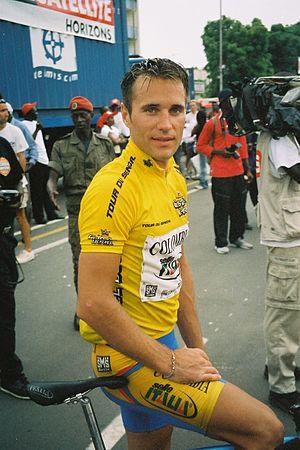
Andris Naudužs, vainqueur du Tour du Sénégal 2002
Andris Naudužs, né le 5 septembre 1975 à Dobele, est un coureur cycliste letton. Professionnel de 2000 à 2005, il a été champion de Lettonie sur route en 2003 et a remporté le Tour du Stausee à deux reprises. Il a également participe au Tour d'Italie en 2003 et 2004. Il y a obtenu plusieurs places d'honneur lors de sprints massifs. Il a également épaulé Mario Cipollini dans les sprints en 2004.